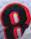
Number: 8